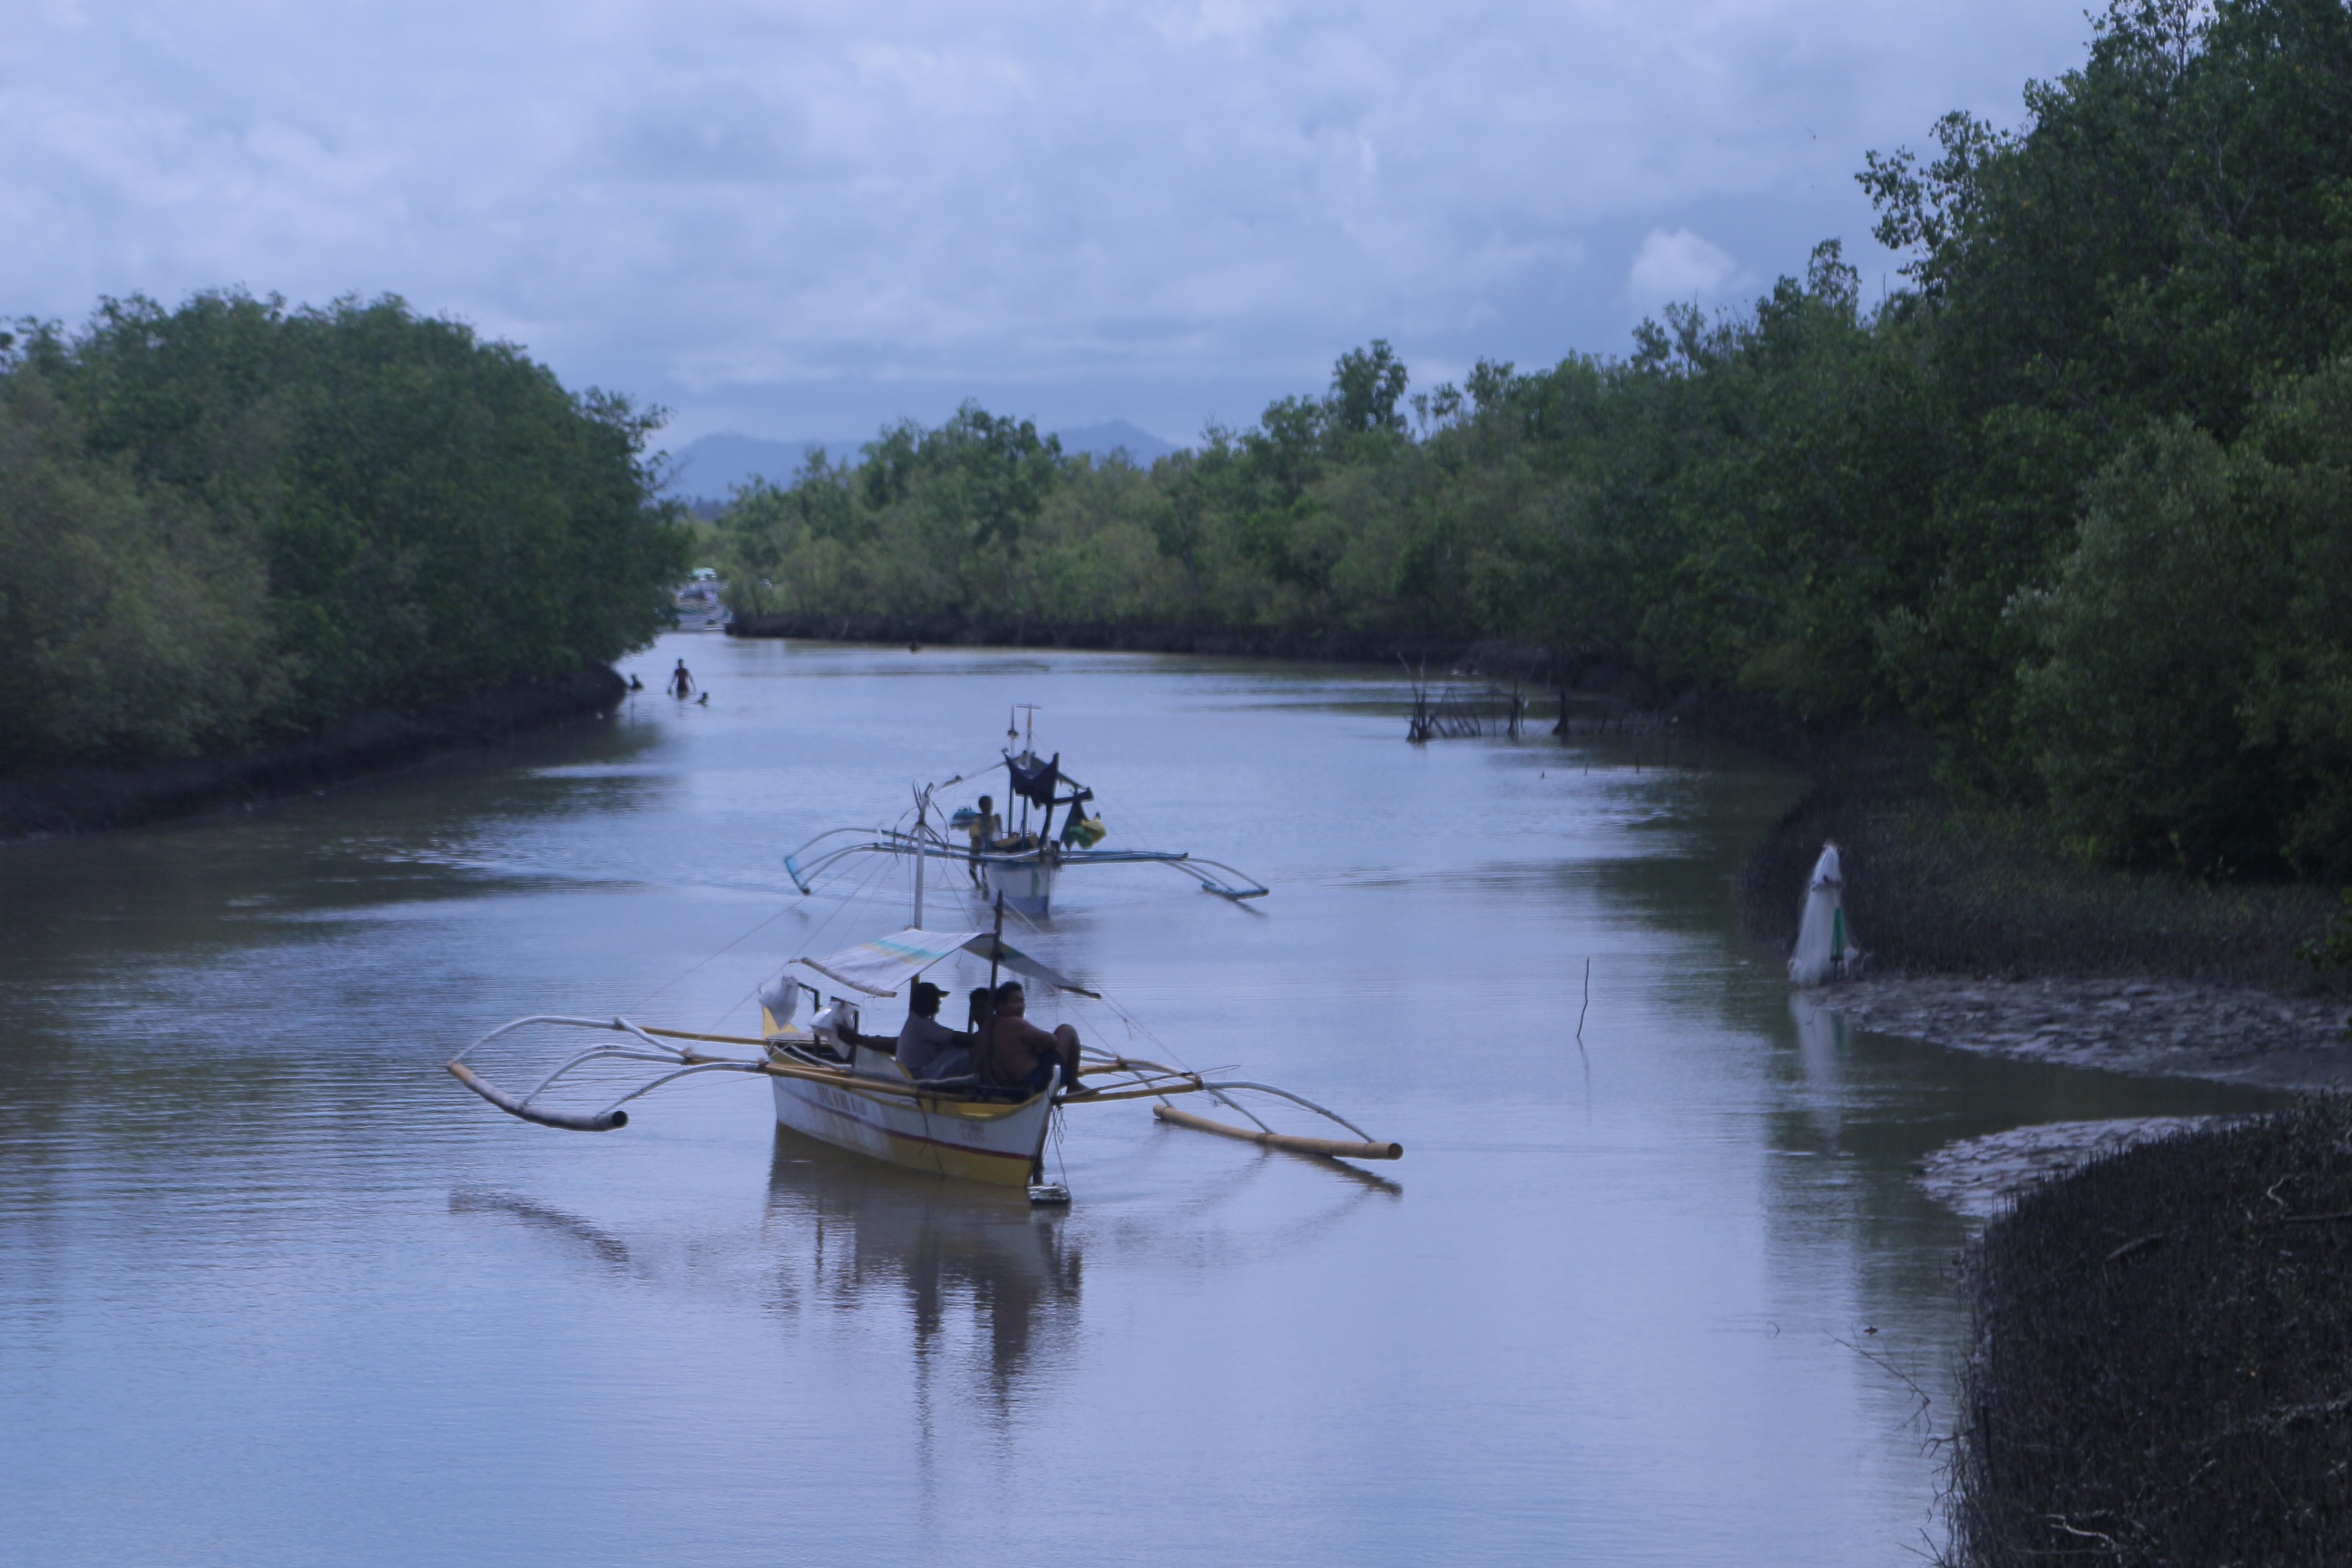
water, boat, lake, river, vehicle, fisherman, rapid, waterway, boating, watercraft, raft, catching fish, philippine lotto central